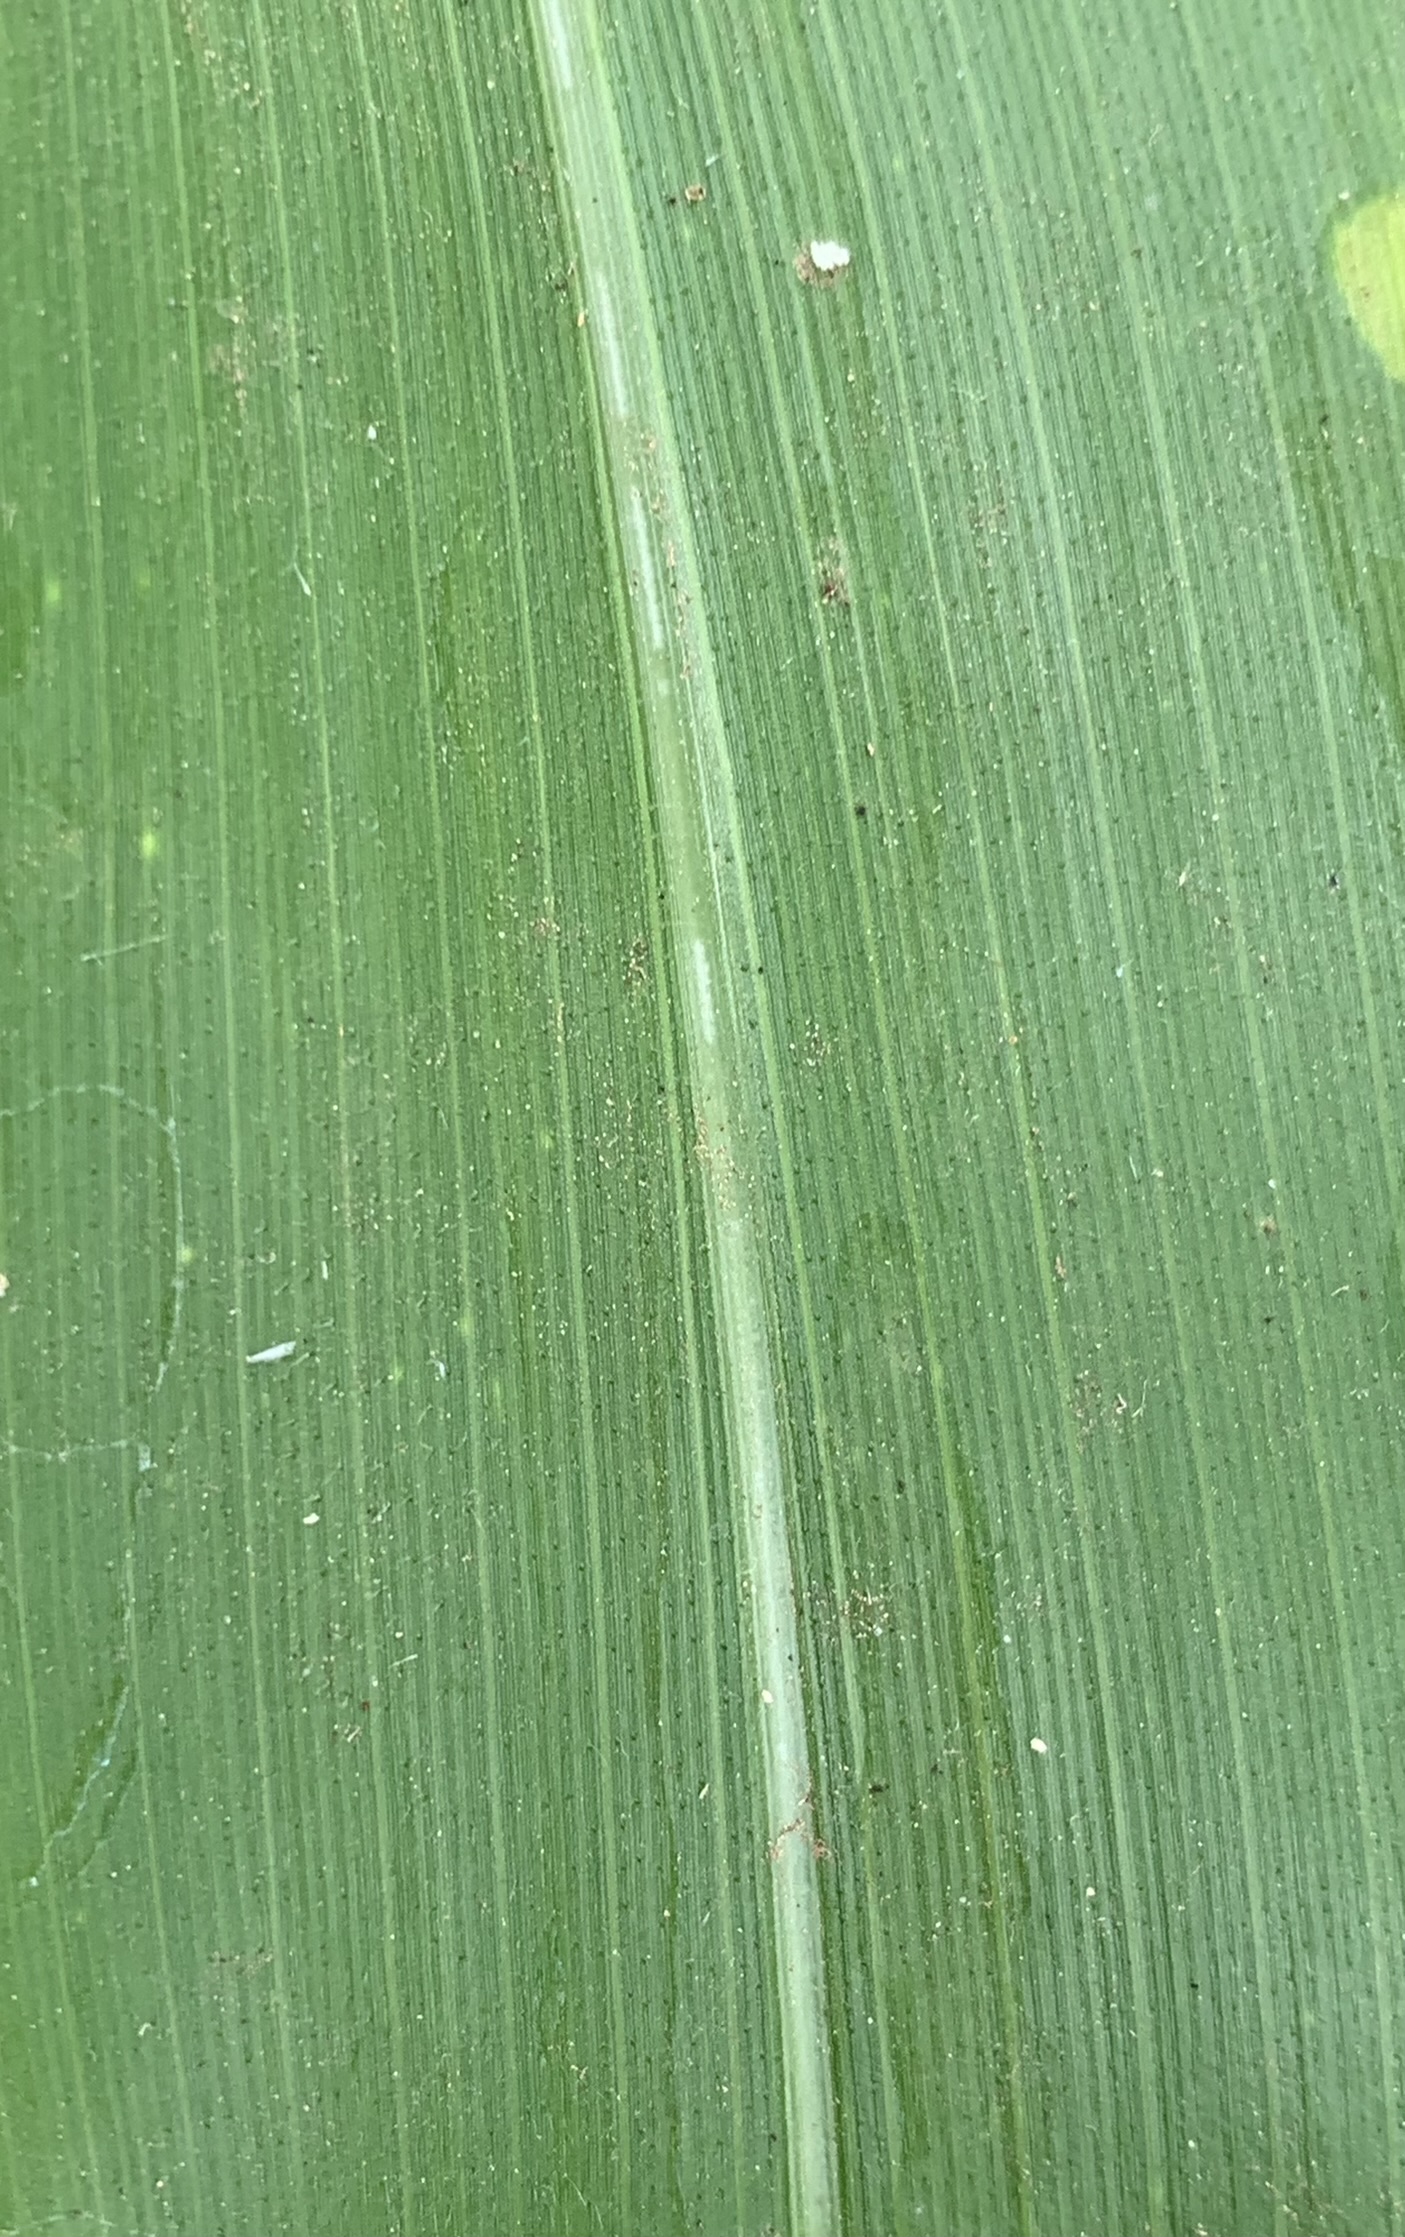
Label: Healthy